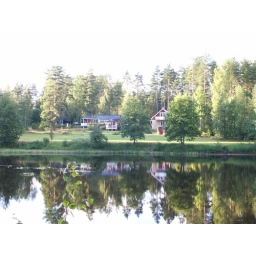
land around the lake and water mill and around the house